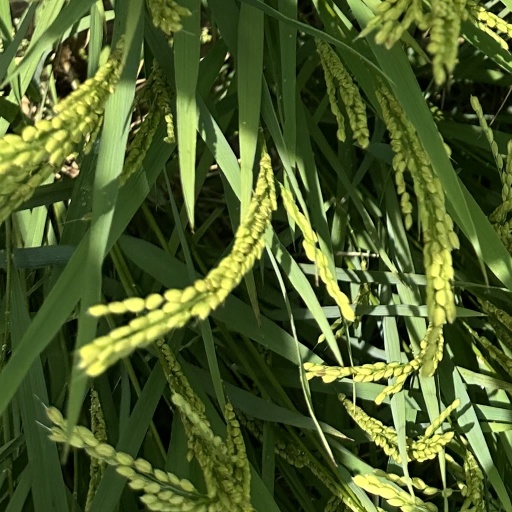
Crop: rice